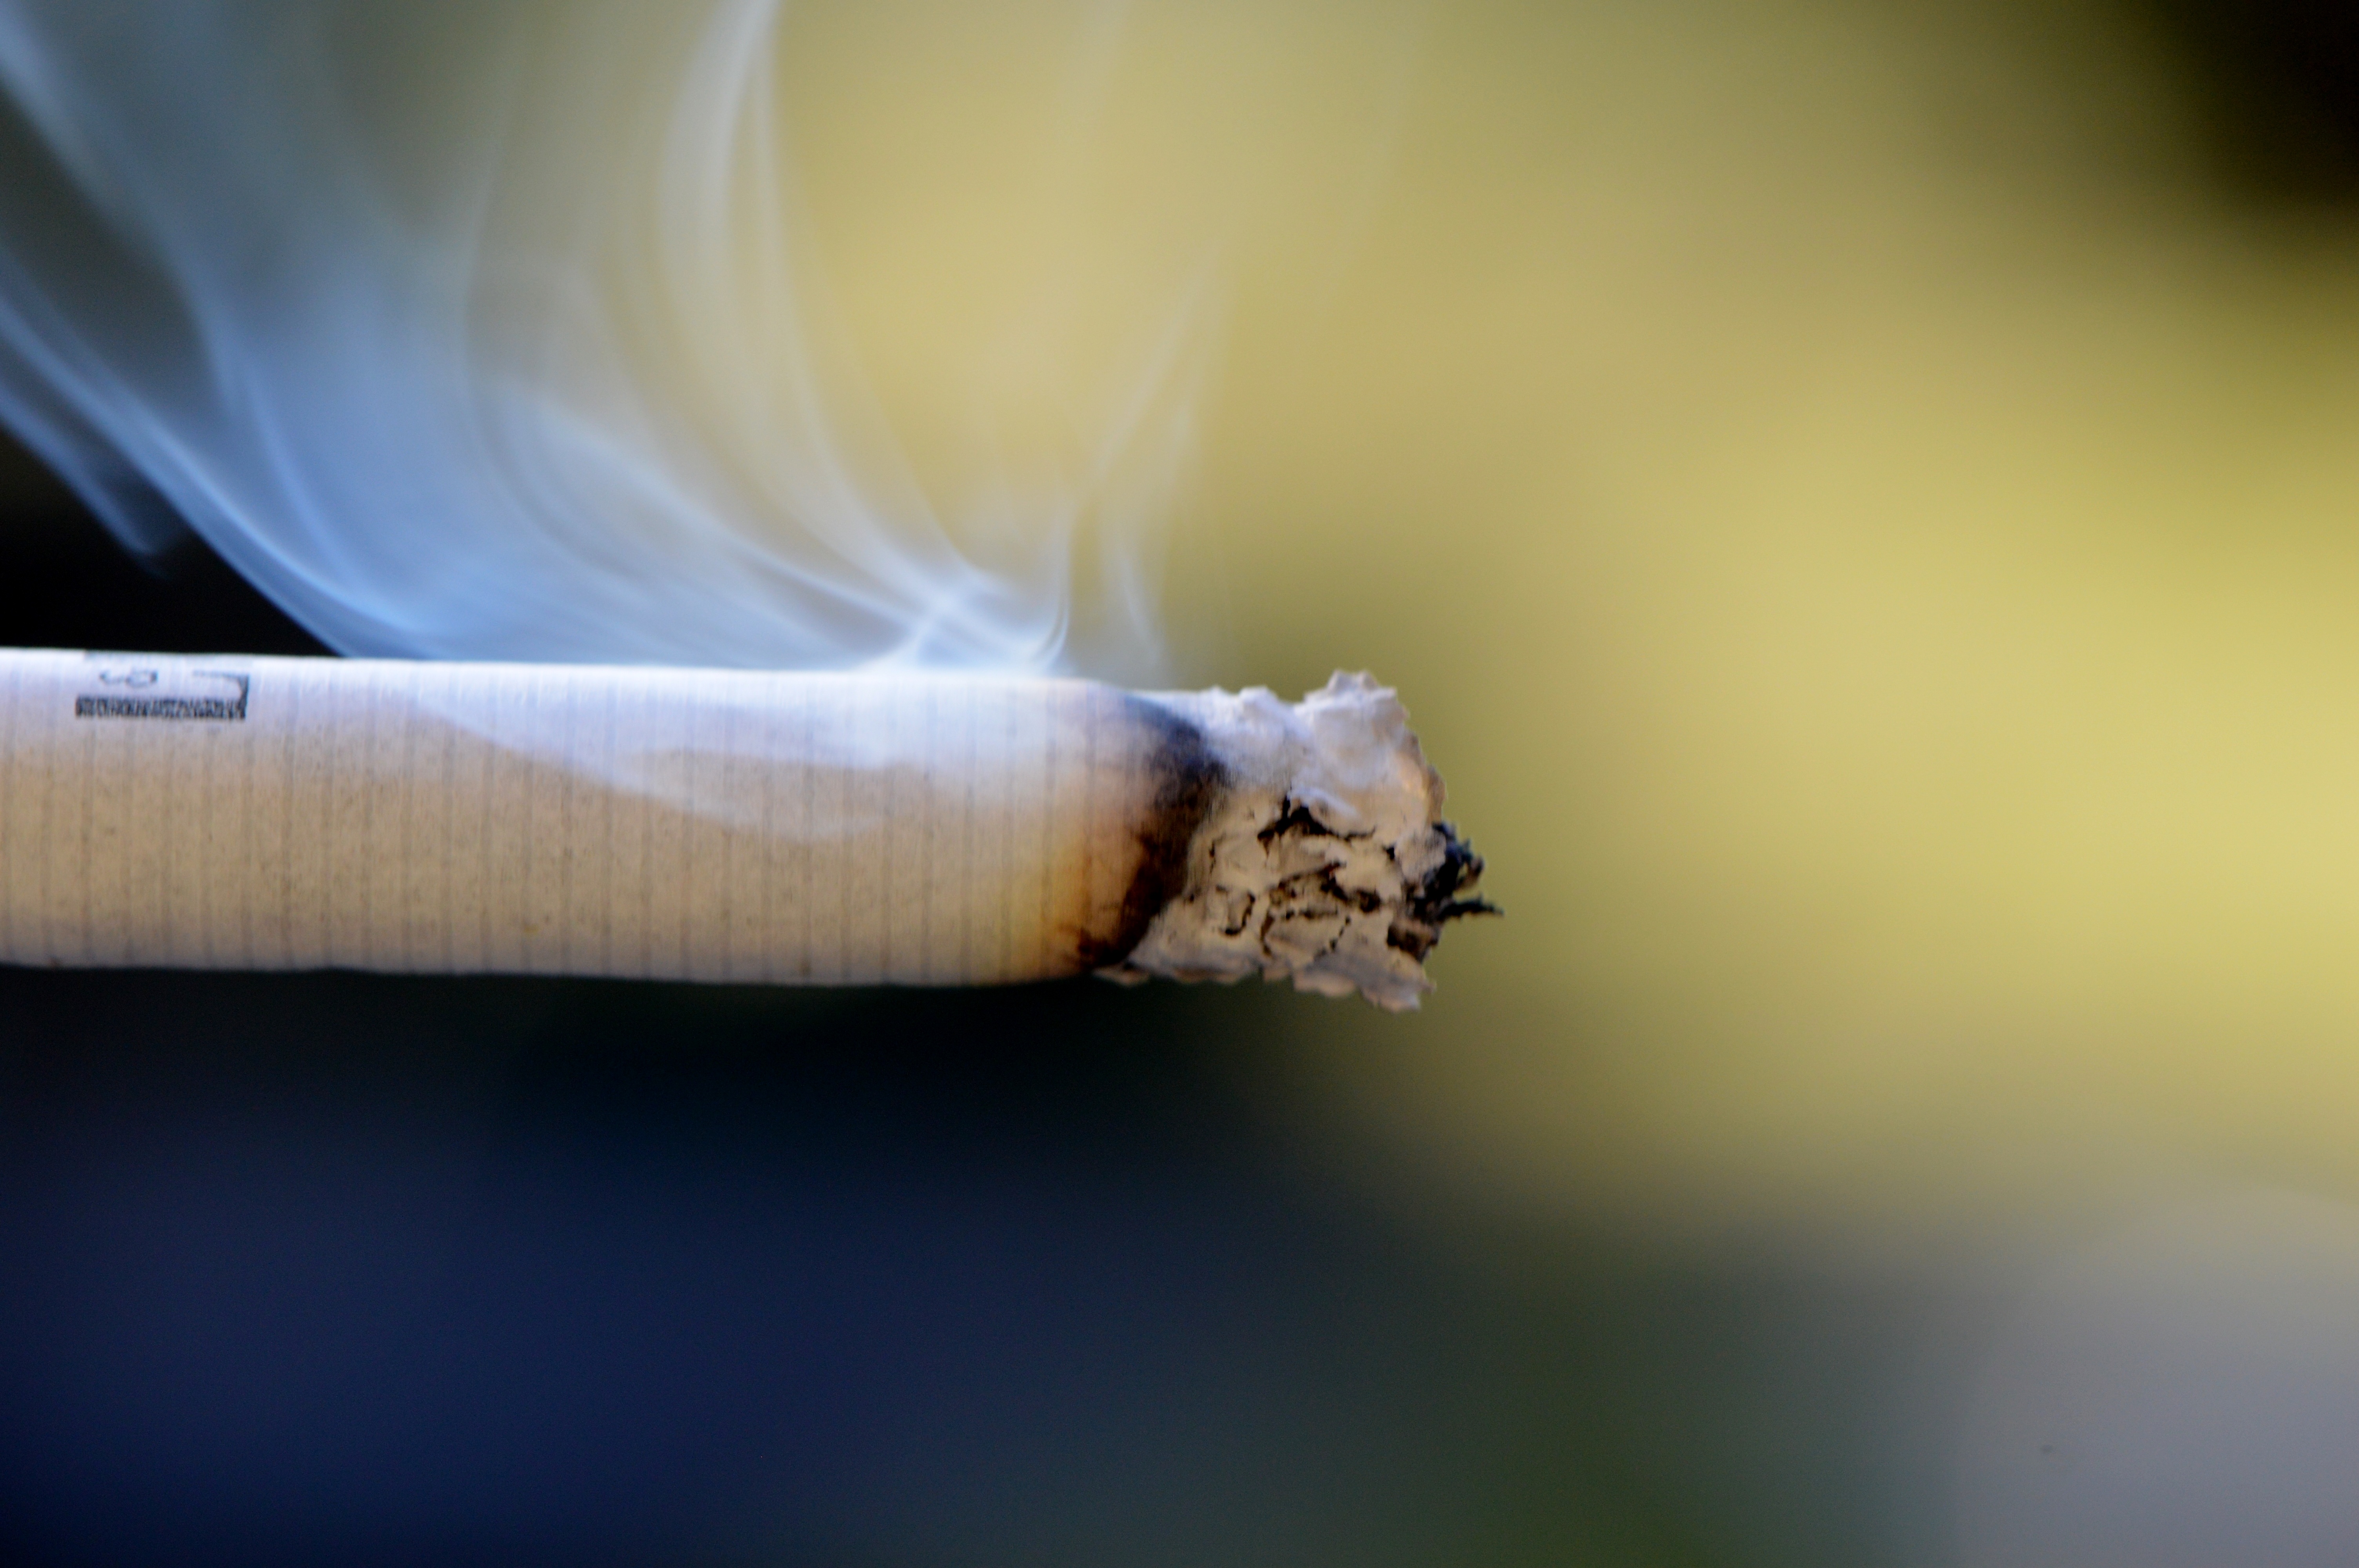
hand, wing, photography, smoke, finger, ash, cigarette, close up, embers, macro photography